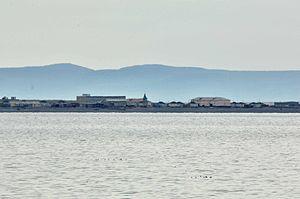
Ouelen est un village de Russie situé juste sous le cercle polaire dans le district autonome de Tchoukotka, en Extrême-Orient russe. Ouelen est proche du cap Dejnev où la mer de Béring rencontre la mer des Tchouktches, sur le détroit de Béring. Ouelen est la localité la plus à l'est du continent eurasiatique. Sa population est d'environ 700 habitants.